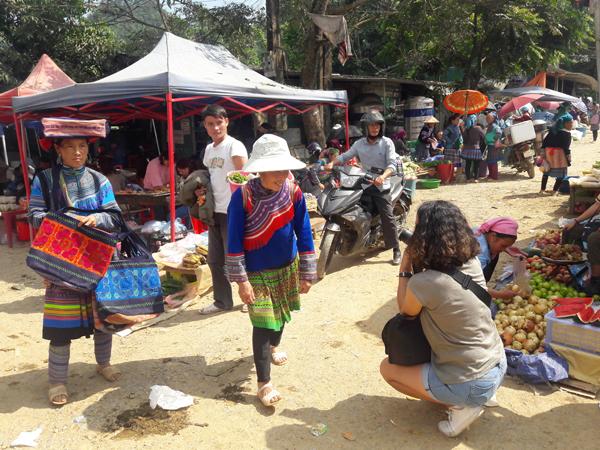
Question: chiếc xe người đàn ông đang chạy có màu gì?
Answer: chiếc xe có màu đen